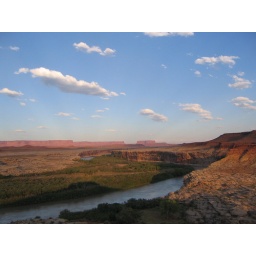
island in the sky over green river